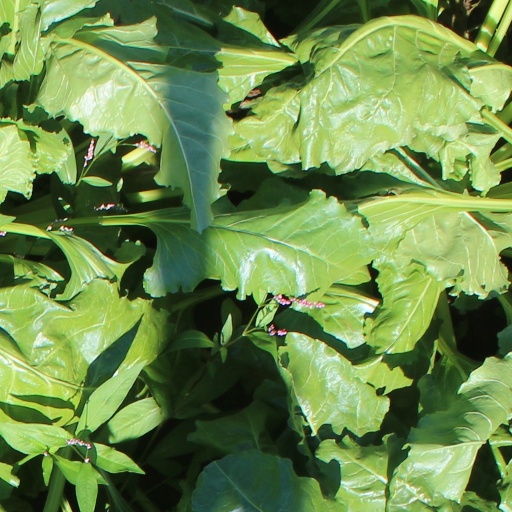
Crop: sugar beet